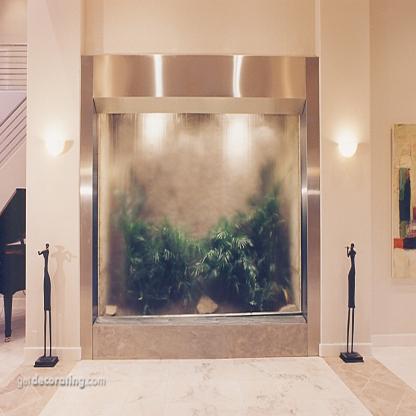
Scene: Indoor